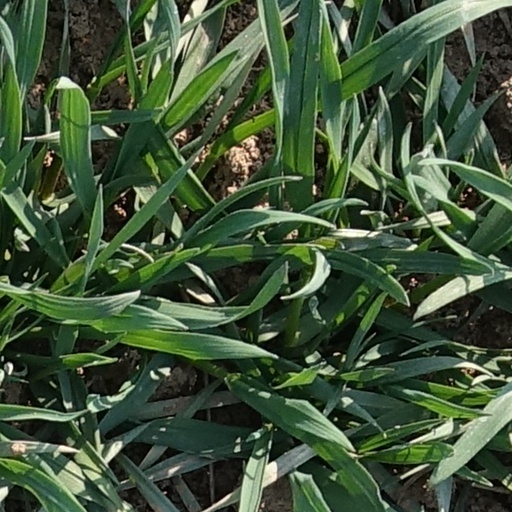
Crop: wheat